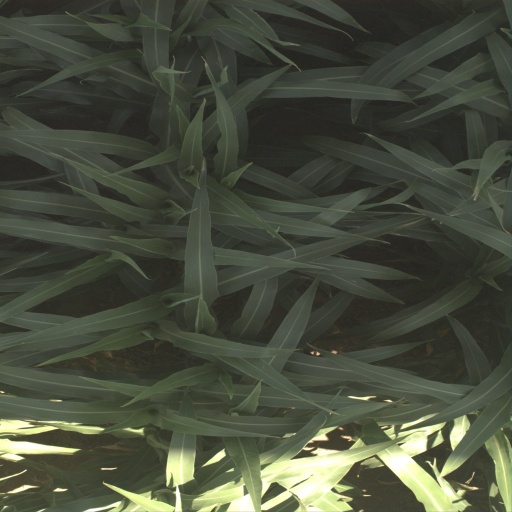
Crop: sorghum